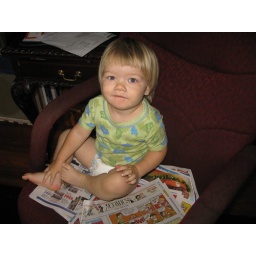
18m1w5d Chance in the desk chair